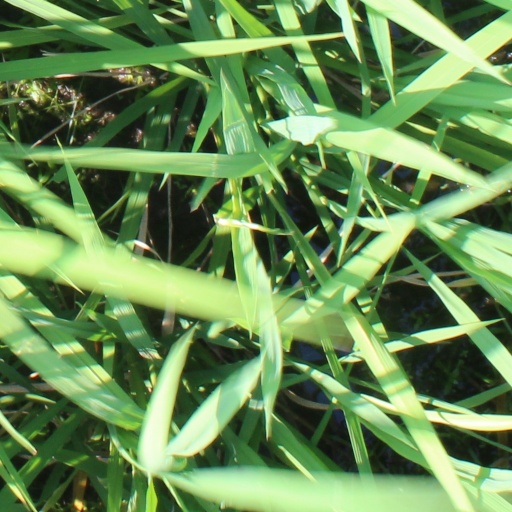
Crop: rice